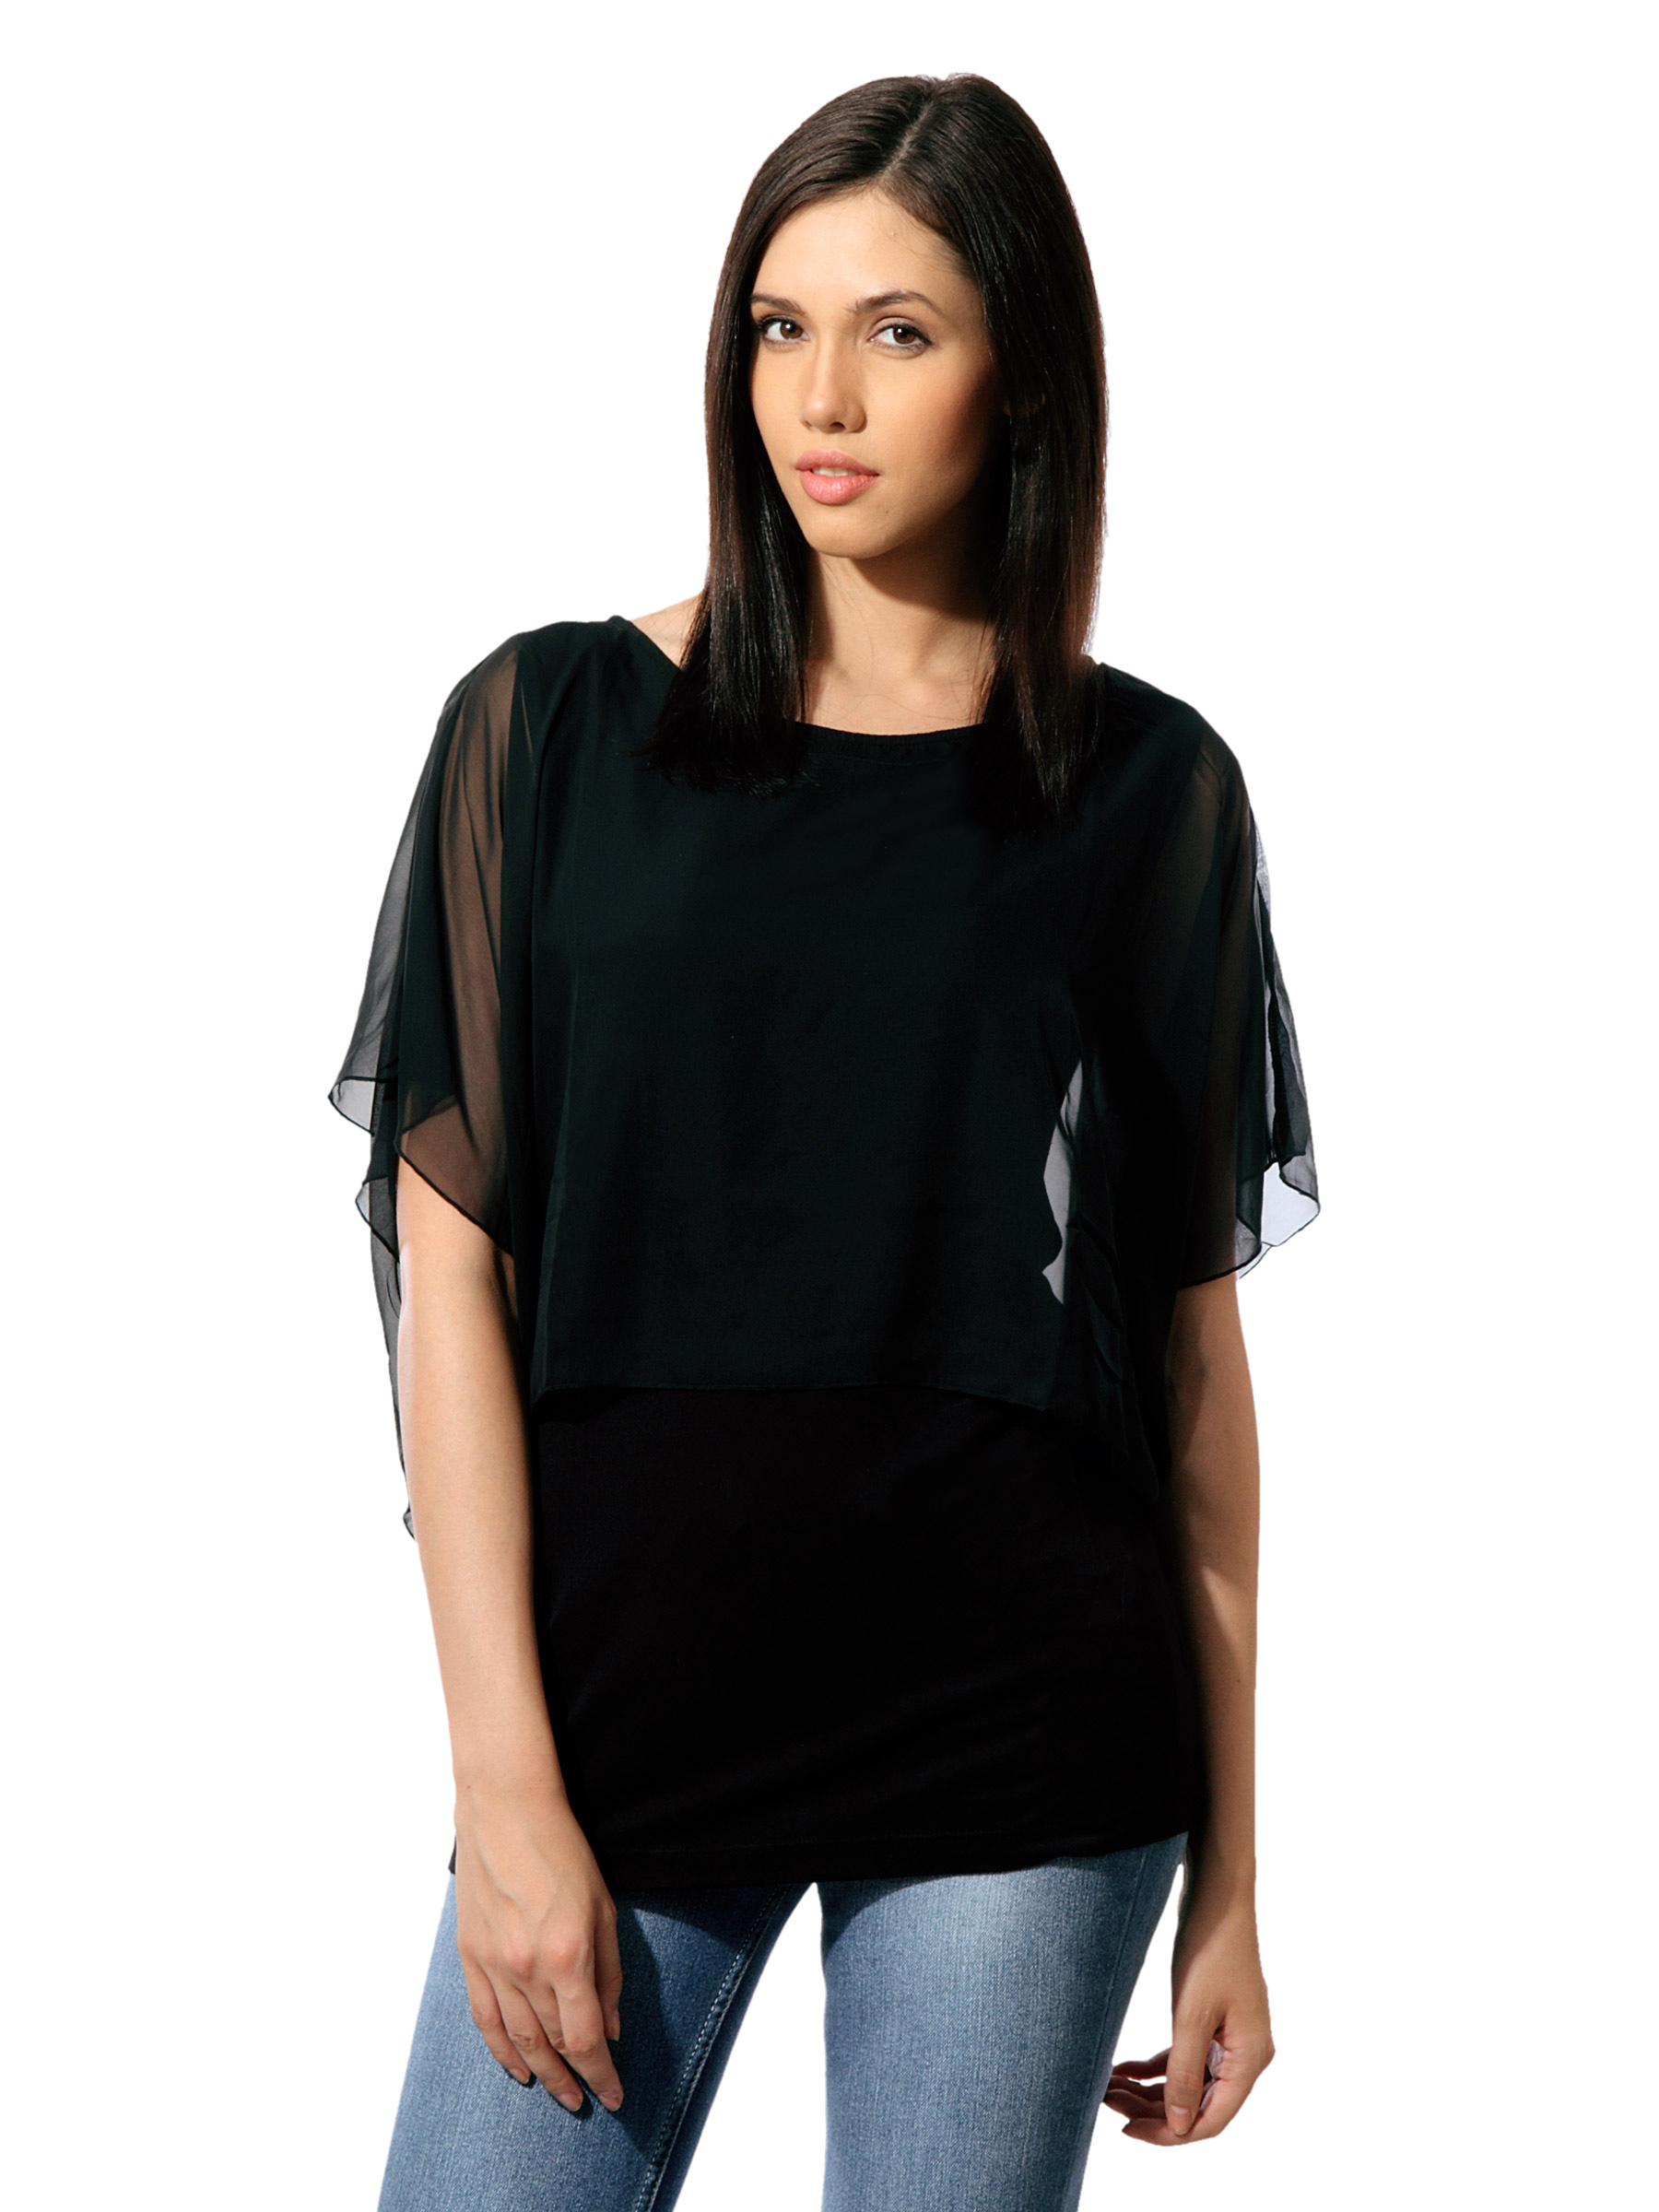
United Colors of Benetton Women Black Top
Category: Apparel / Topwear / Tops
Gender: Women
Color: Black
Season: Summer 2012
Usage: Casual